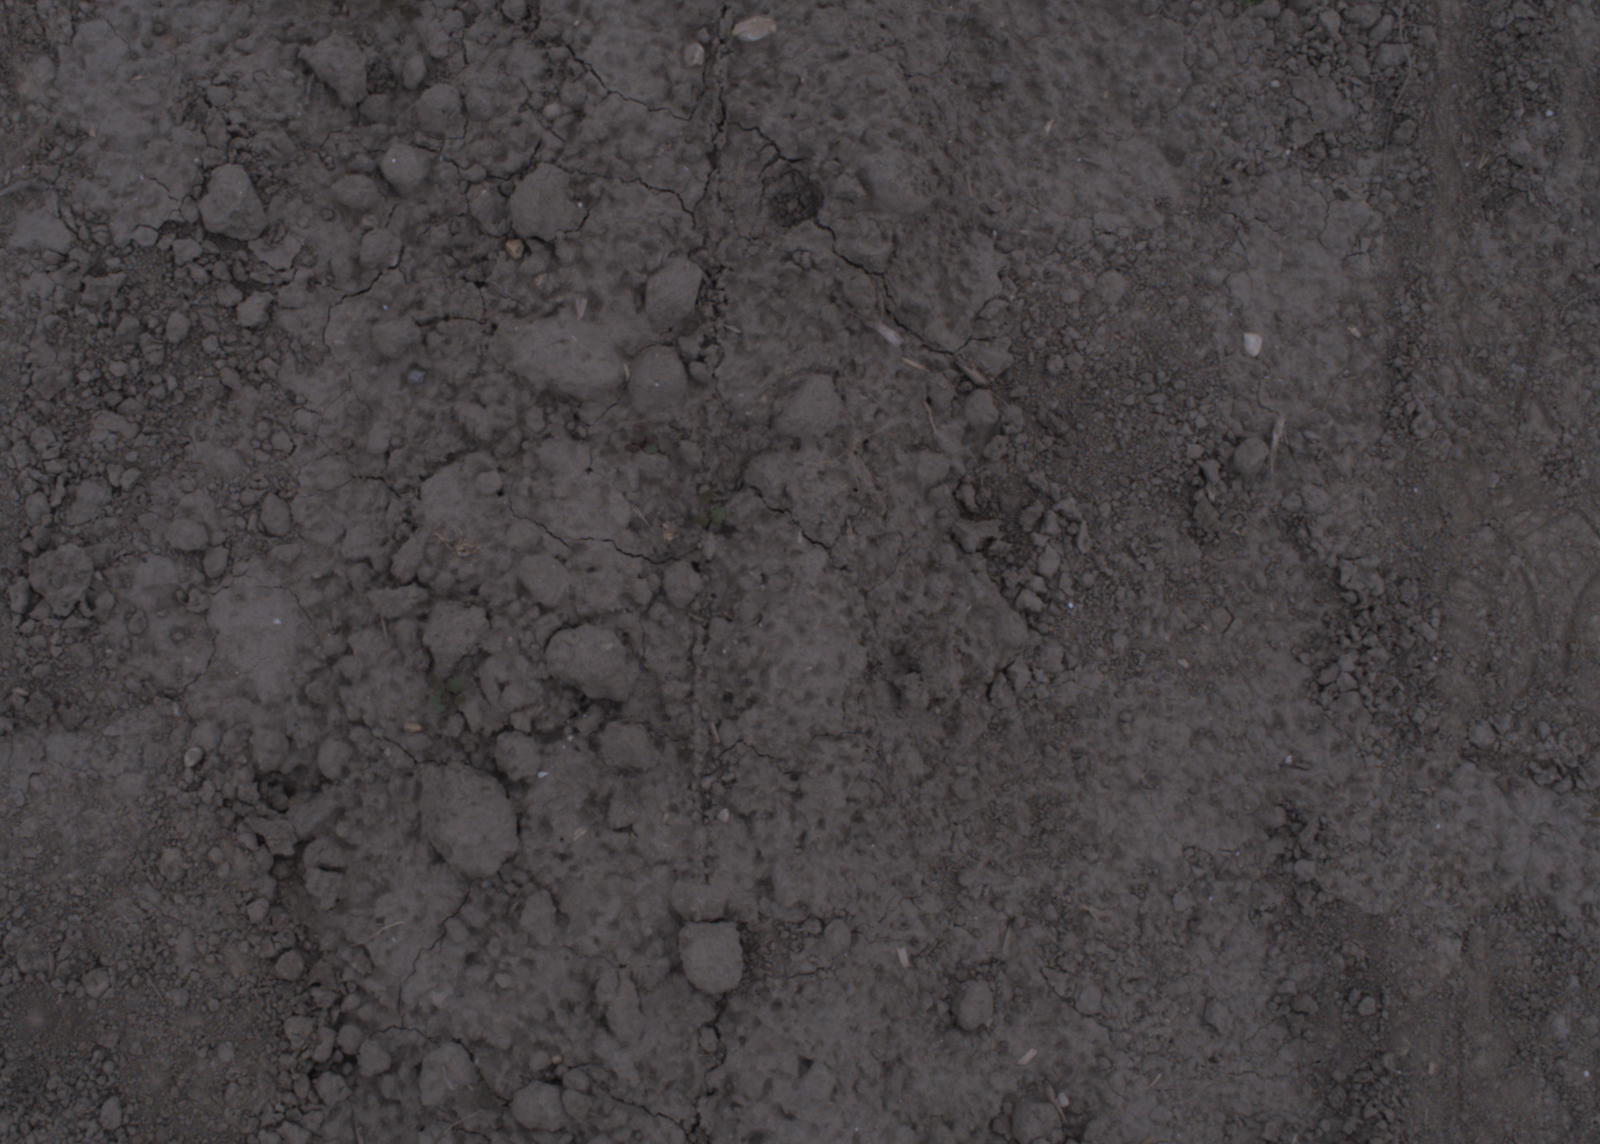
Capture date: 17.08.2020 10:06:28
Weather: cloudy
Wind: light
Seeding date: 21.07.2020
Plant canopy height (mm): 910